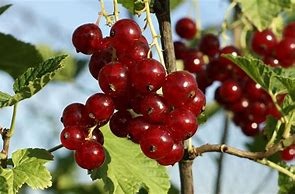
Label: redcurrant